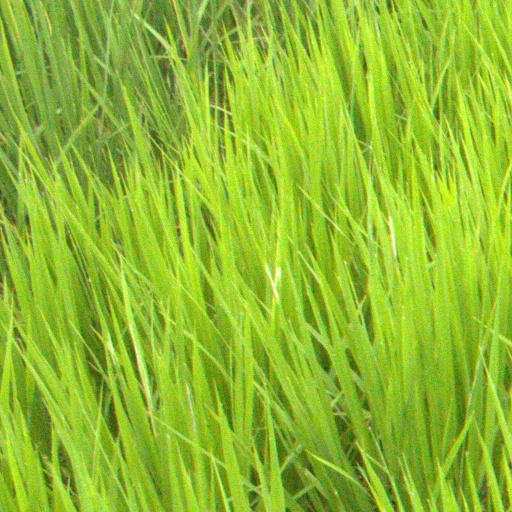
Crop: rice